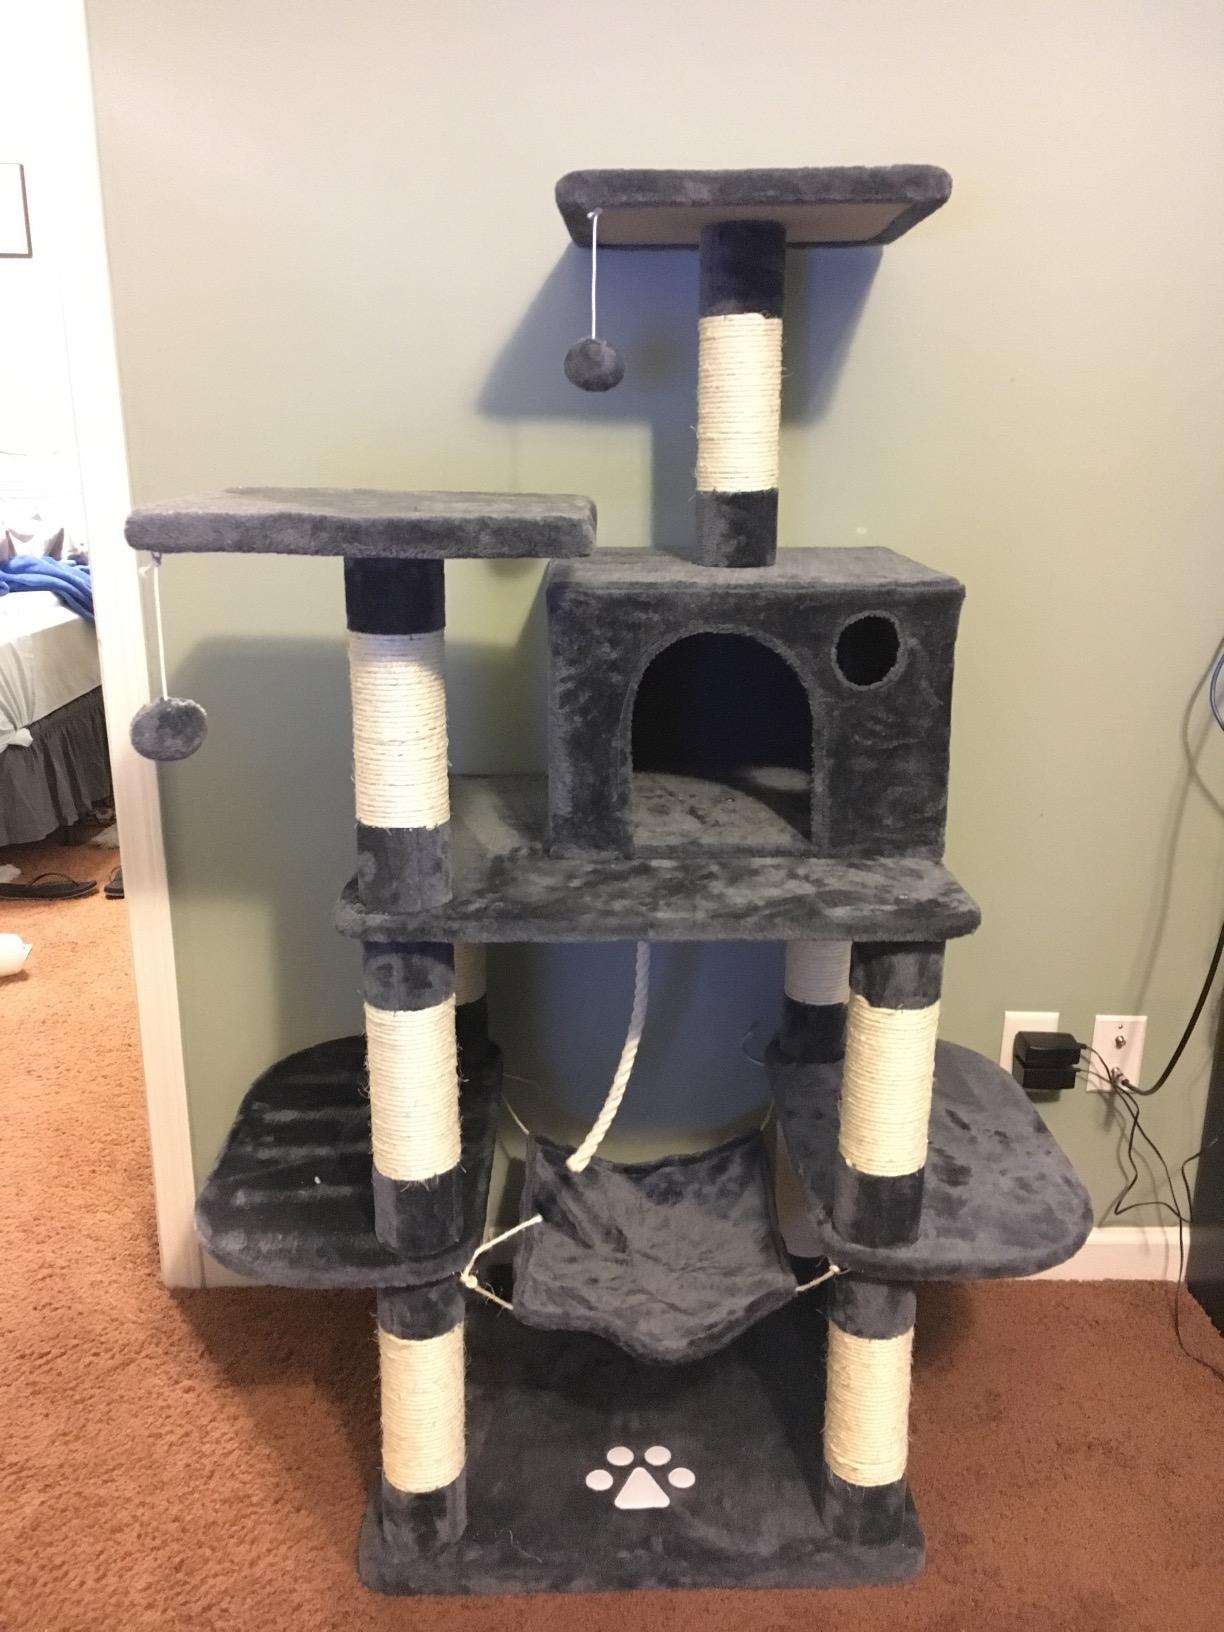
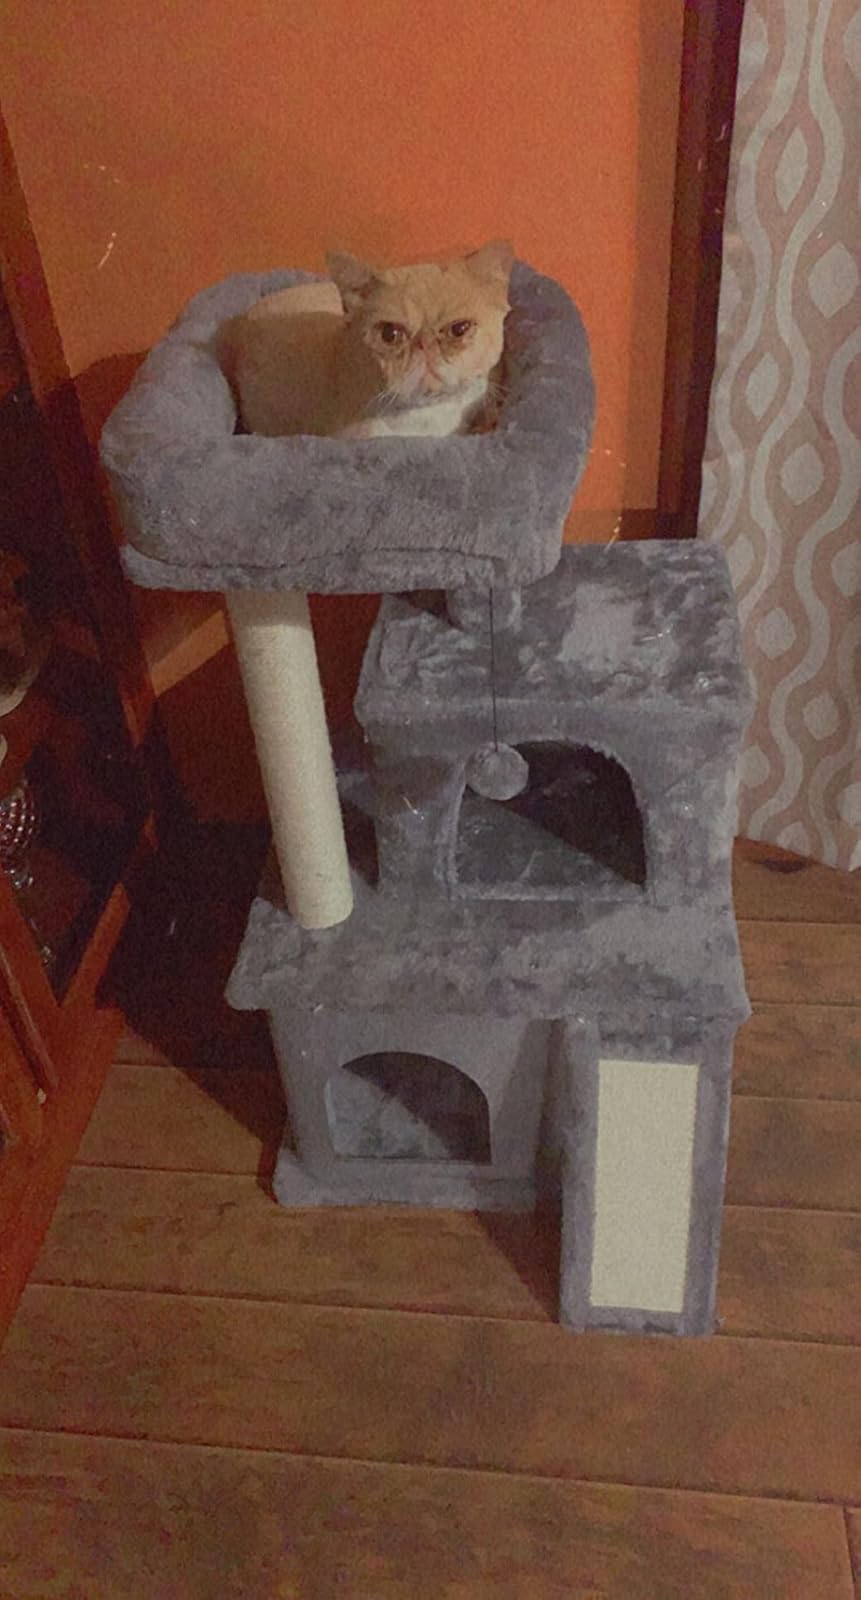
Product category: items_cat tree
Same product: no